NIRSA National Soccer Championships

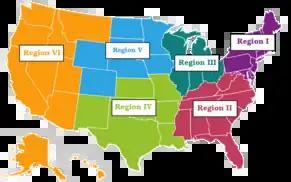

As the national tournament grew, a regional system was necessary to assist with national rankings, tournament seedings, and player eligibility. Regional tournaments did not start under the NIRSA umbrella, instead outside entities ran many of the initial tournaments. However, as the seasons progressed, NIRSA increased their direct supervision of tournaments and now all tournaments have NIRSA representation, including direct management from the NIRSA-appointed regional coordinators.